Alvernia University

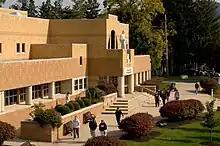
Alvernia University Franco Library

Alvernia offers more than 50 undergraduate majors and minors. Pre-professional programs are available in dentistry, law, medicine, pharmacy, and veterinary studies. Master's degrees are awarded in occupational therapy, business administration, nursing, community counseling, education, and liberal studies. Alvernia offers a seven-year Doctorate in Physical Therapy (DPT) program. A Doctor of Philosophy in leadership is also available.